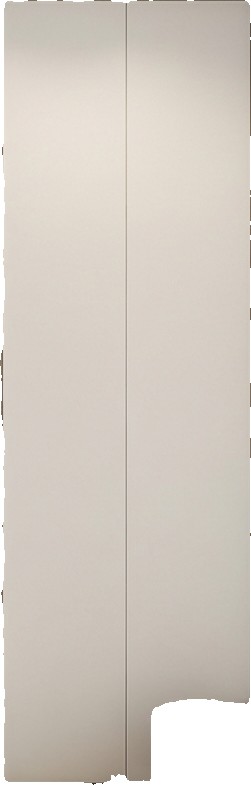
Surface category: wall